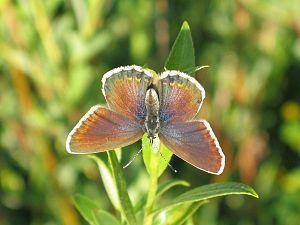
L’Azuré du genêt ou Moyen argus est une espèce d'insectes lépidoptères de la famille des Lycaenidae et de la sous-famille des Polyommatinae.